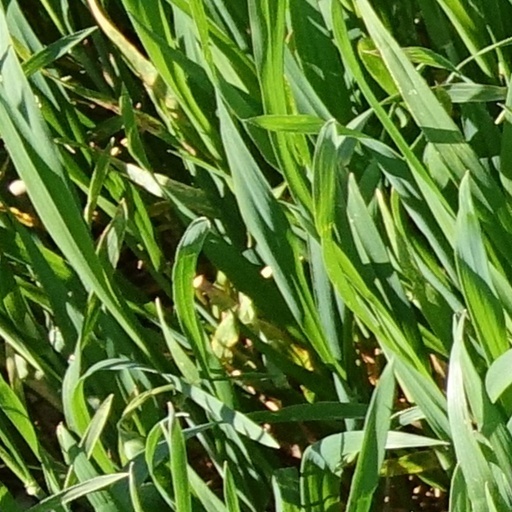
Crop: wheat